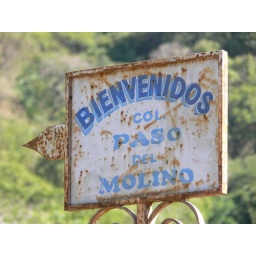
The sign at the top of the pedestrian bridge in the next picture.